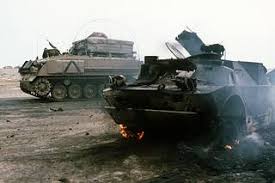
Label: BTR